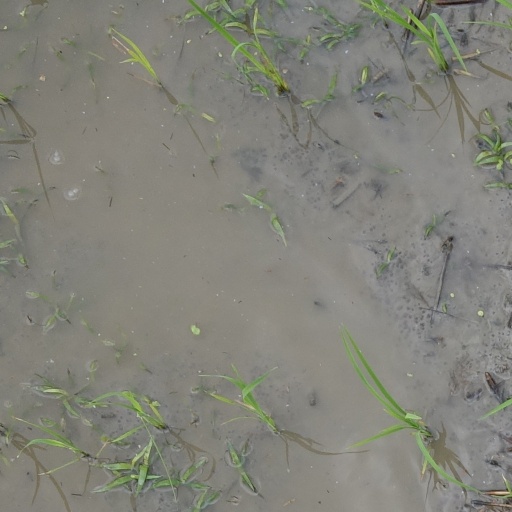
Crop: rice